Porgy (play)

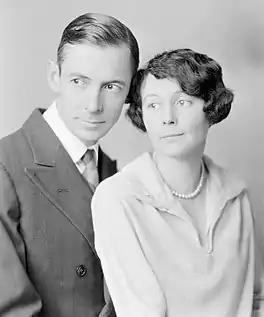
DuBose and Dorothy Heyward, authors of the play "Porgy"

A descendant of Thomas Heyward, Jr., DuBose Heyward was from an old, white family in Charleston, South Carolina. In 1925, he published his first and best-regarded novel, "Porgy", which was inspired by a news story and drawn from his sympathetic observations of African-American culture. The book was a best seller. "Porgy" was one of a number of works portraying black life written by white authors, but it was infused with human understanding at a time that such an approach was new.